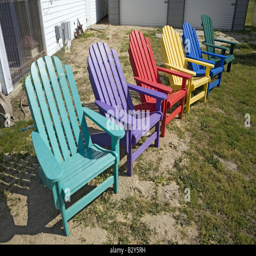
rainbow colored wooden chairs , known standing in a row outside